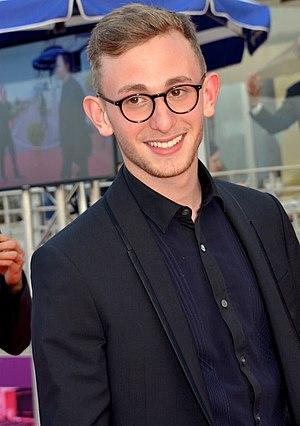
Kacey Mottet Klein au festival de Cabourg